We Are the World

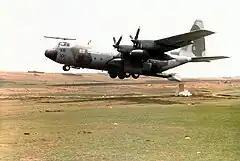
A military aircraft dropping food during the 1984–1985 Ethiopian famine

On March 7, 1985, "We Are the World" was released as a single, in both 7-inch and 12-inch formats. The song was the only one released from the "We Are the World" album and became a chart success around the world. In the U.S., it was a number-one hit on the R&B singles chart, the Hot Adult Contemporary Tracks chart, and the "Billboard" Hot 100, where it remained for a month. The single had debuted at number 21 on the Hot 100, and it took four weeks for the song to claim the number one spot, half the time a single would normally have taken to reach its charting peak. On the Hot 100, the song moved from 21 to 5 to 2 and then number 1. It was the only number 1 single on the Hot 100 for Bob Dylan, Bruce Springsteen, Willie Nelson, Al Jarreau, Steve Perry, Harry Belafonte, Bob Geldof, Waylon Jennings, Jeffrey Osborne, Sheila E., The Pointer Sisters, Randy Jackson, and La Toya Jackson, as well as actor-comedian Dan Aykroyd. "We Are the World" might have reached the top of the Hot 100 chart sooner, were it not for the success of Phil Collins' "One More Night", which received support from both pop and rock listeners. "We Are the World" also entered "Billboard"s Top Rock Tracks and Hot Country Singles charts, where it peaked at numbers 27 and 76 respectively. The song became the first single since the Beatles' "Let It Be" to enter "Billboard"s Top 5 within two weeks of release. Outside the U.S., the single reached number one in Australia, France, Ireland, New Zealand, The Netherlands, Norway, Sweden, Switzerland and the UK. The song peaked at number 2 in two countries: Germany and Austria.